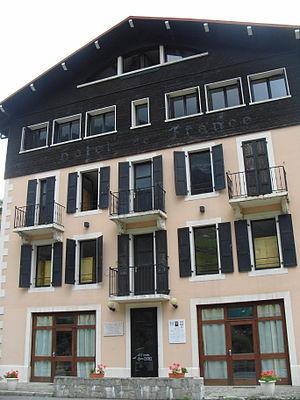
Théodose Morel, dit Tom Morel, né le 1ᵉʳ août 1915 à Lyon et mort le 10 mars 1944 à Entremont, est un officier et résistant français, compagnon de la Libération.